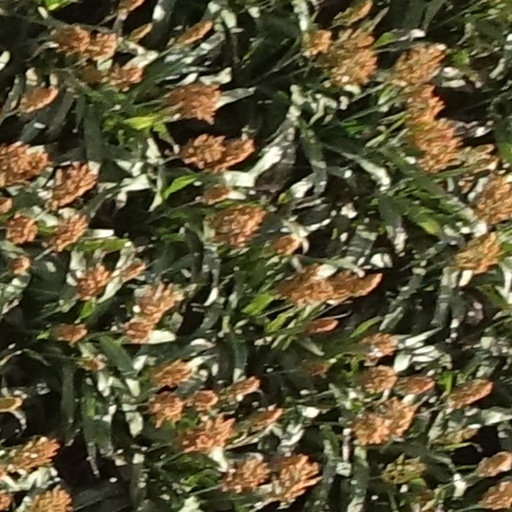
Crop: sorghum